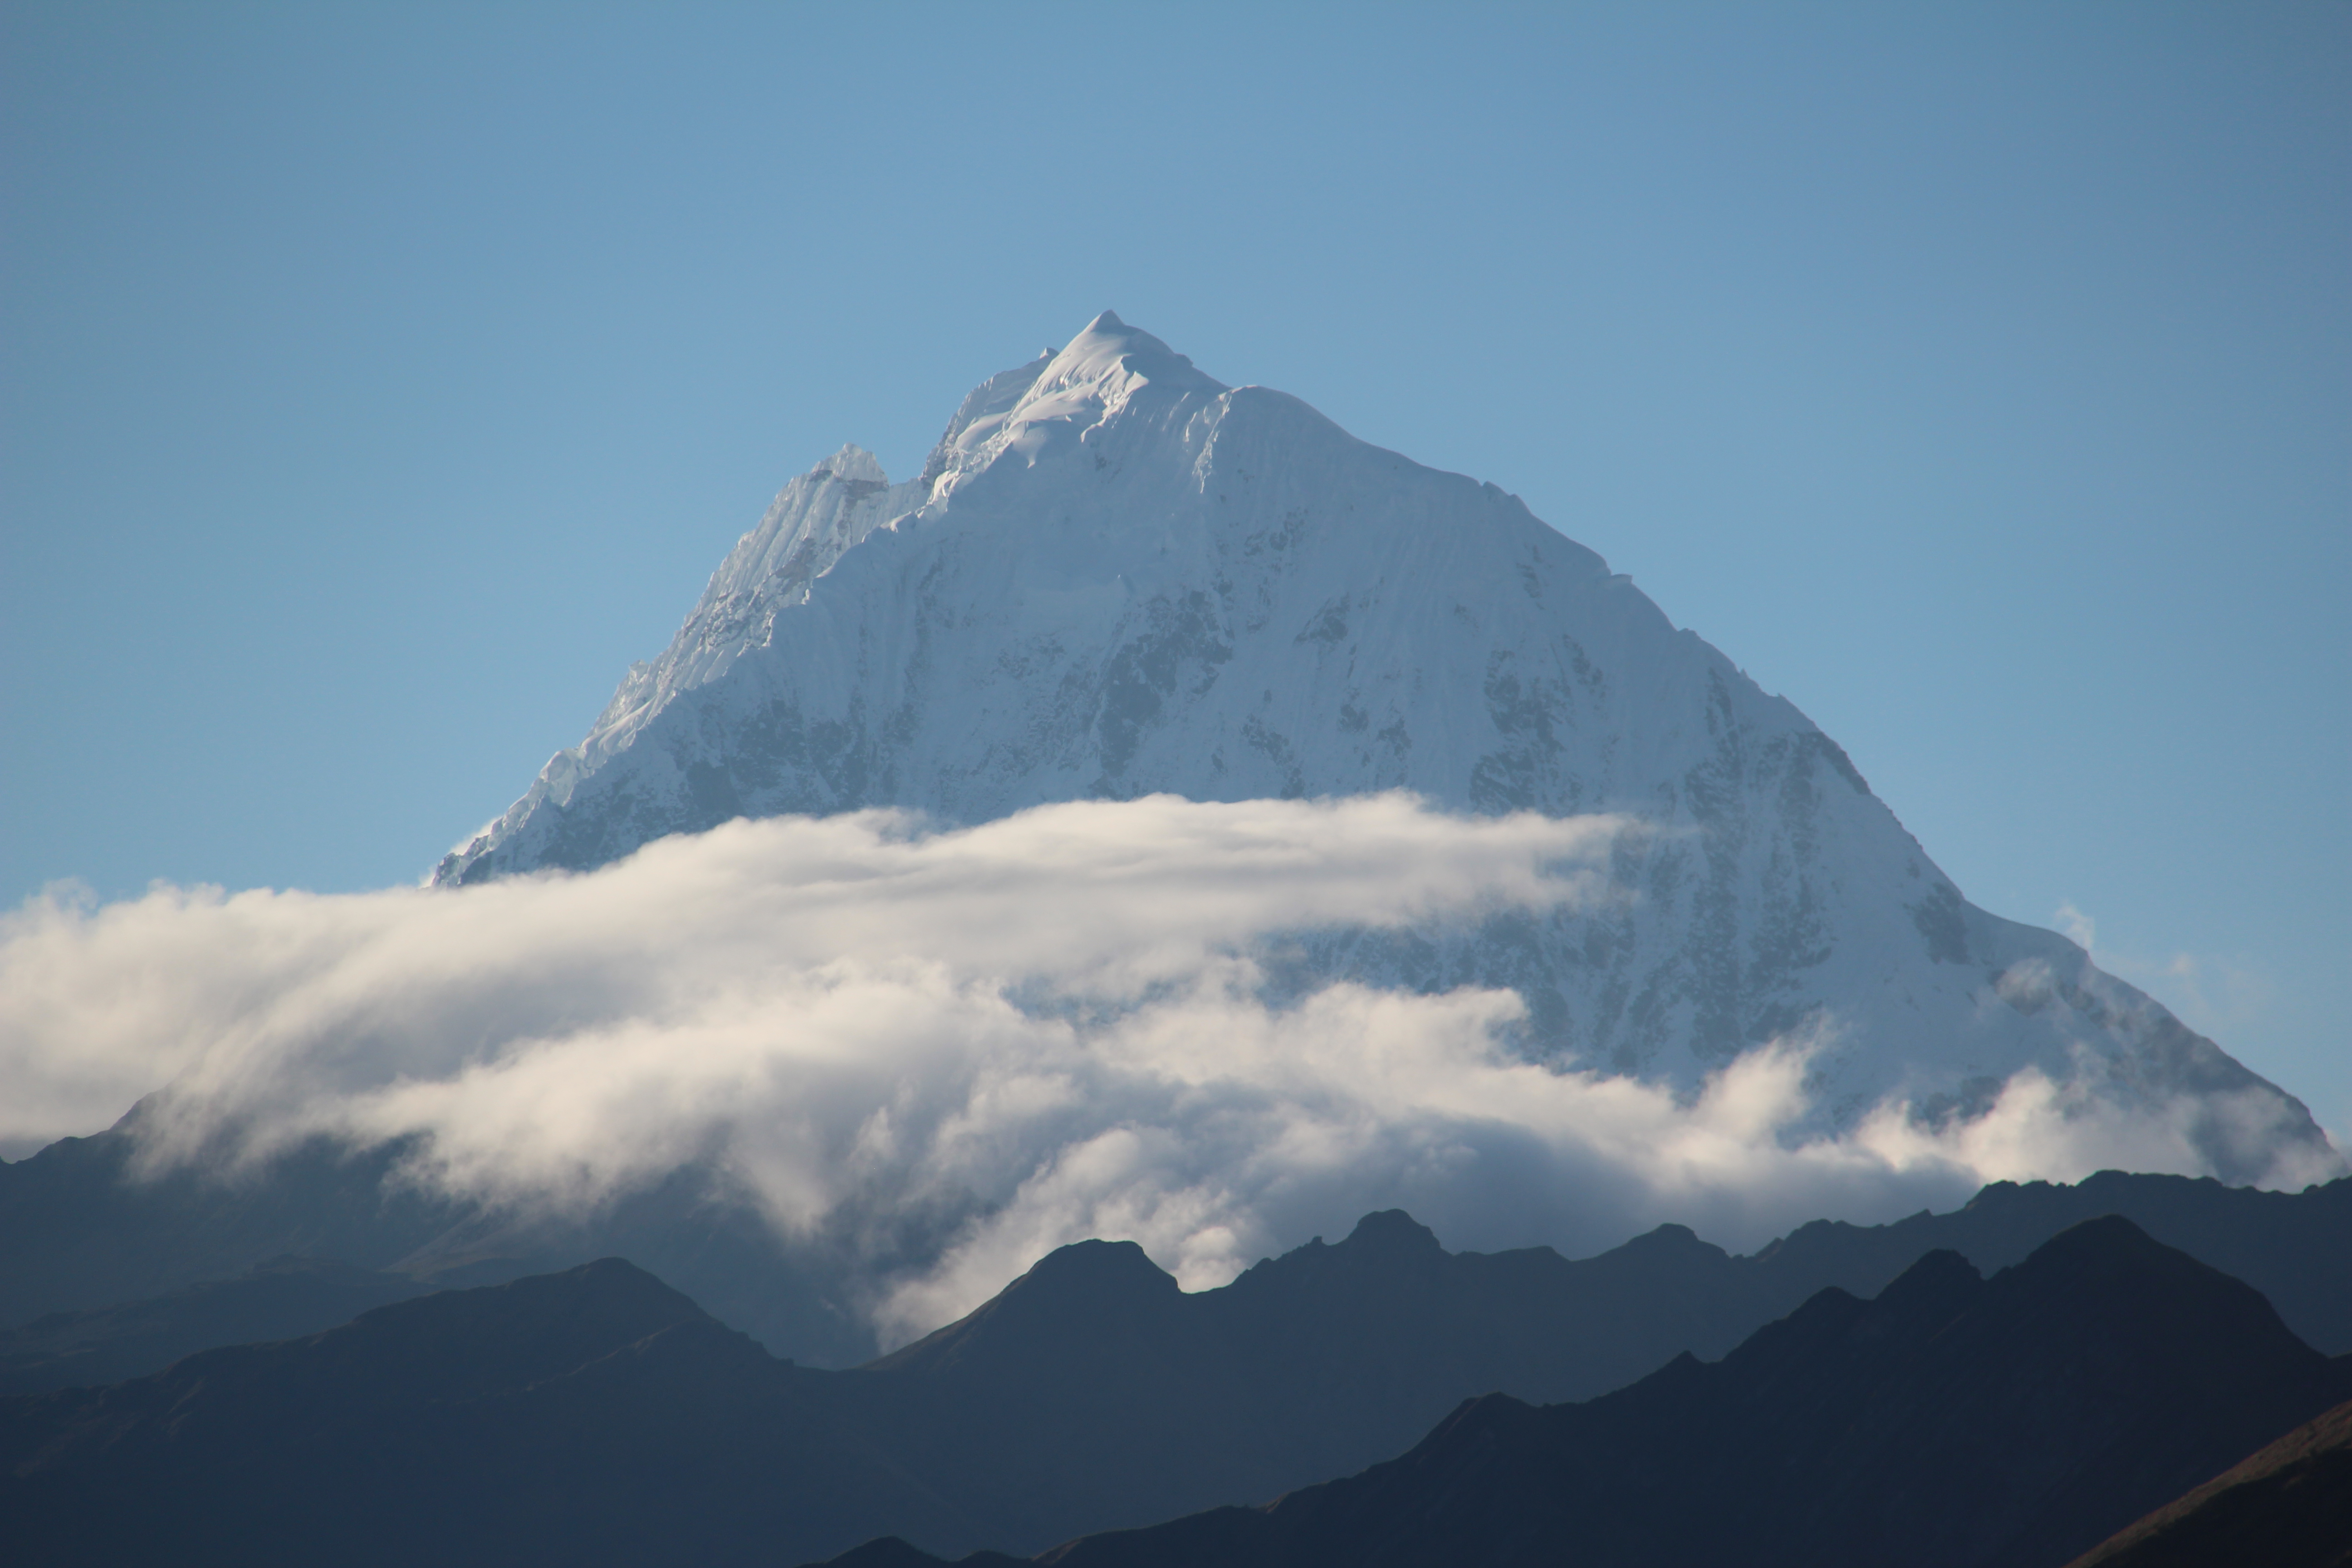
montana, Salkantay, nubes, mountainous landforms, mountain, sky, mountain range, stratovolcano, highland, ridge, cloud, summit, extinct volcano, volcanic landform, massif, hill, mount scenery, fell, alps, shield volcano, landscape, cumulus, lava dome, hill station, geological phenomenon, volcano, meteorological phenomenon